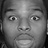
Emotion: surprise